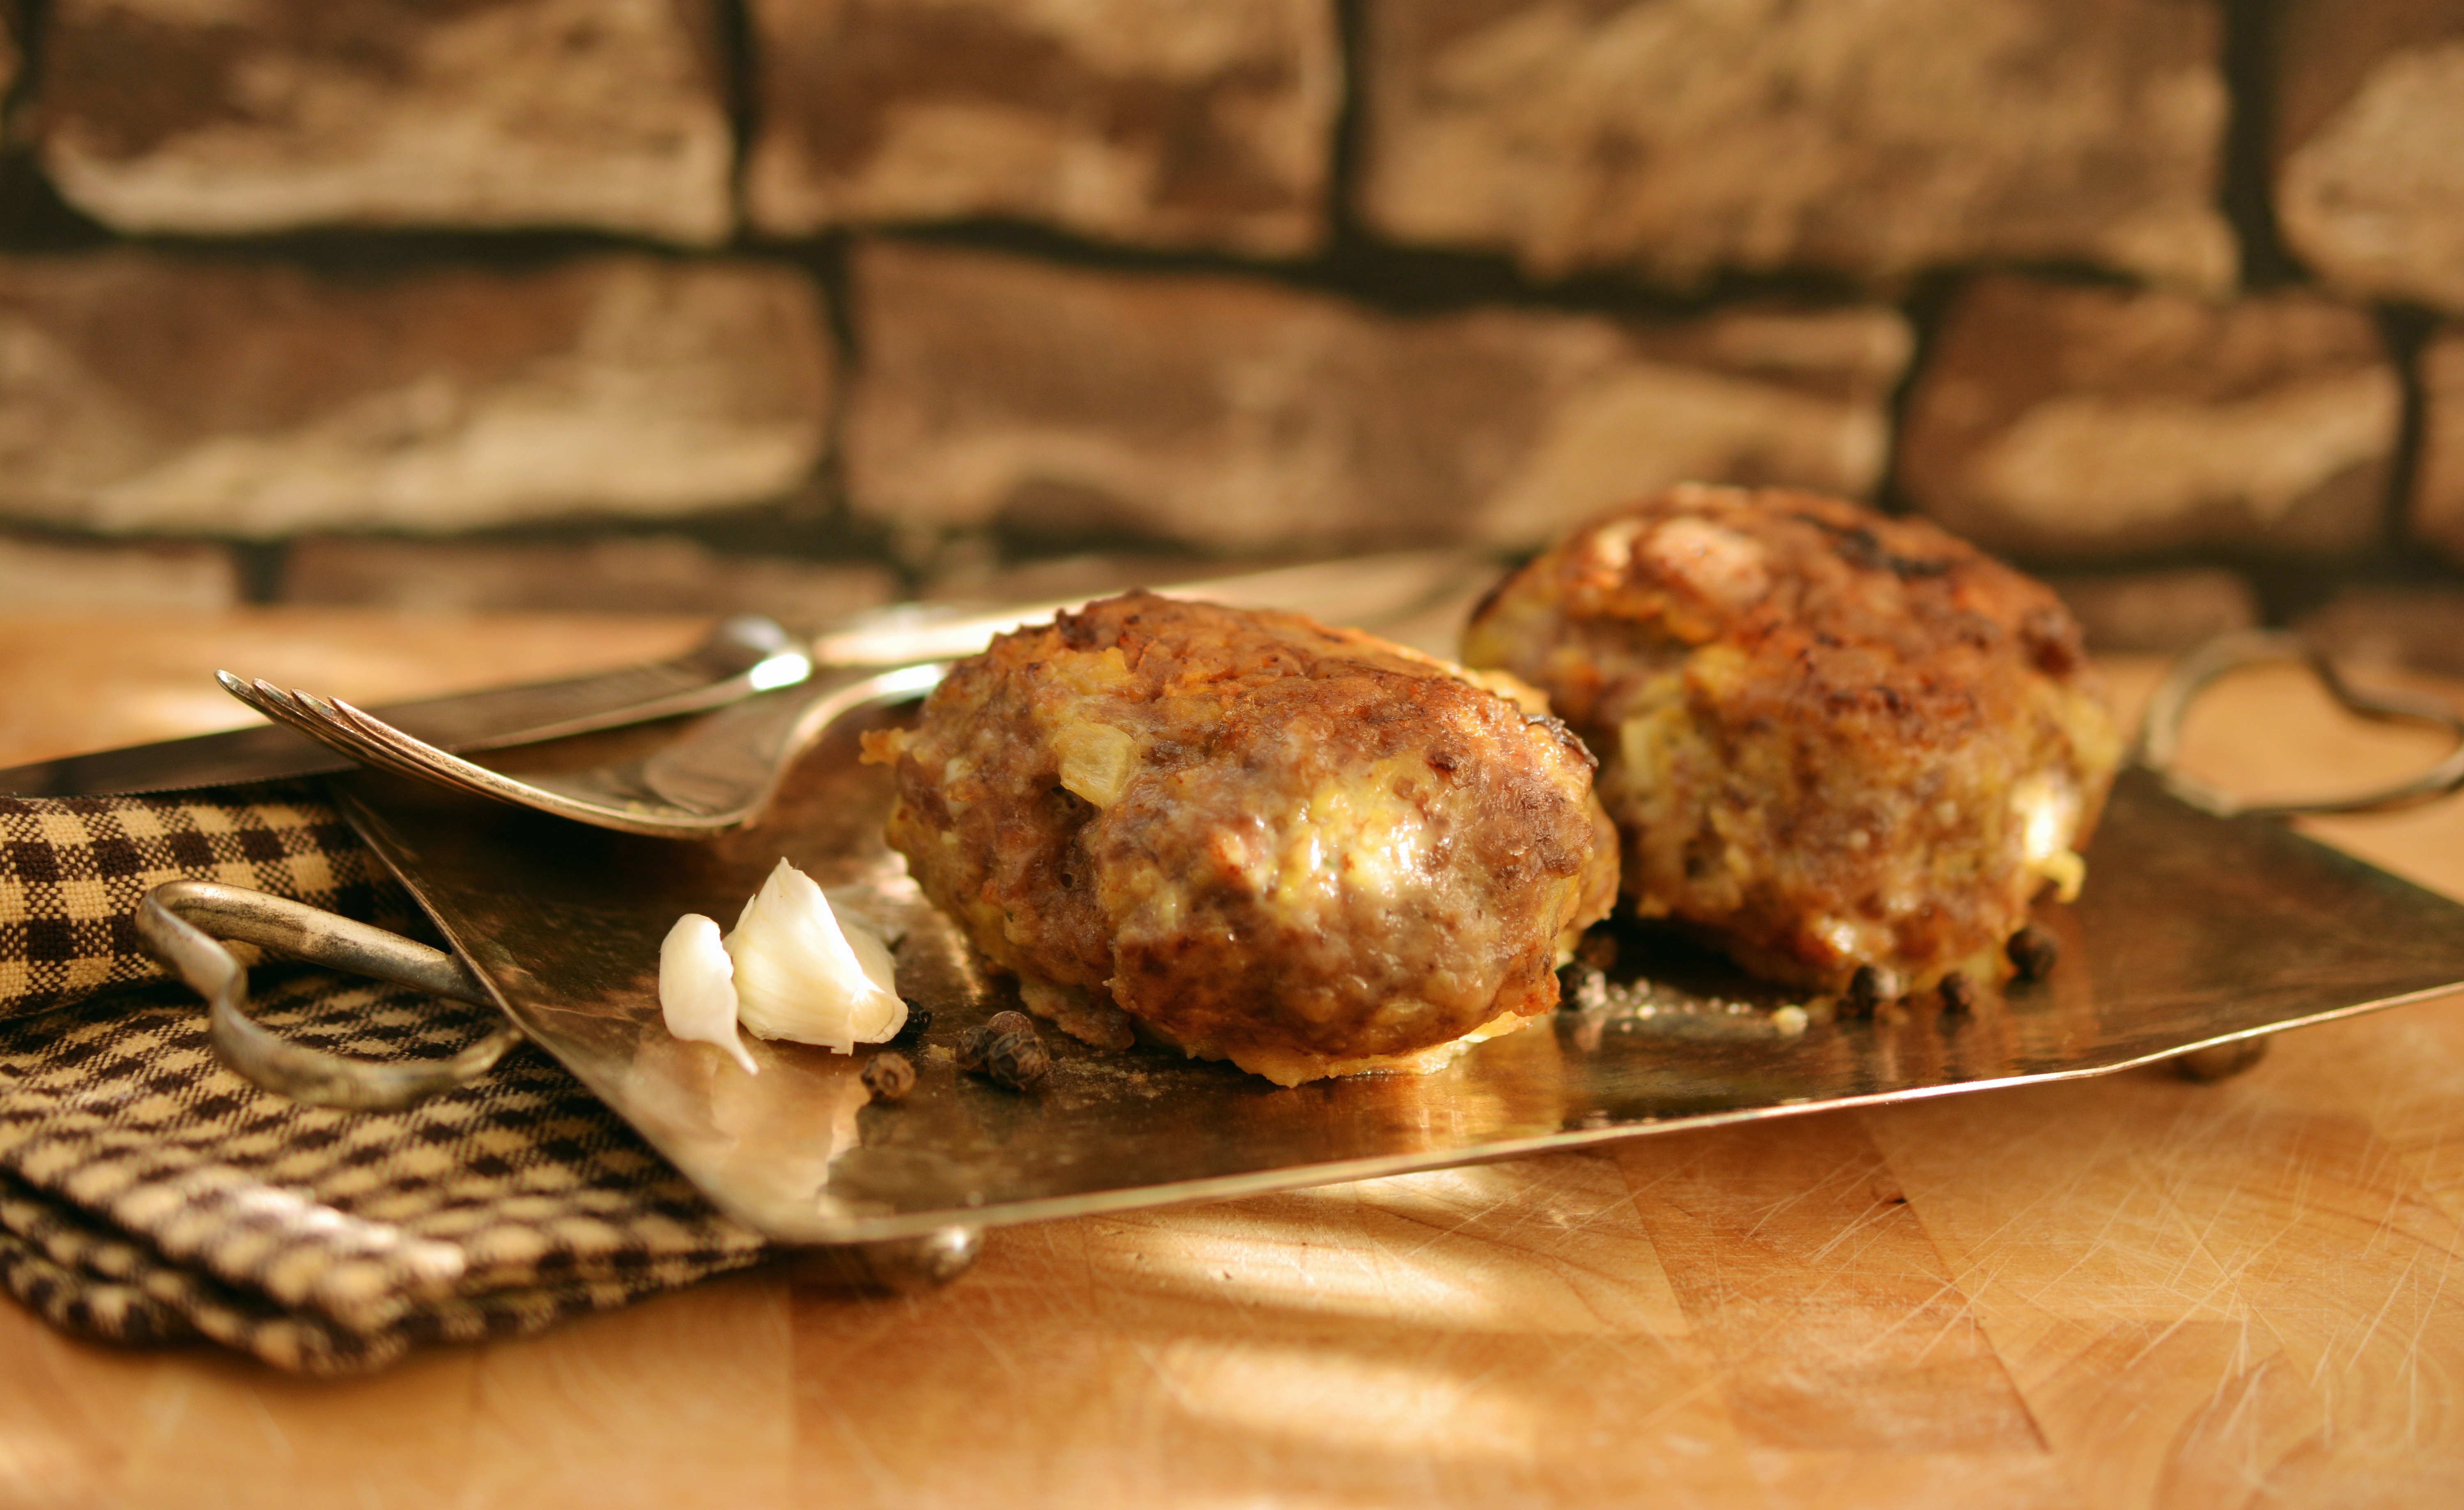
dish, food, meat, cook, fried, meatballs, vegetarian food, minced meat, coleslaw, meatloaf, meatball, proteins, meat dumplings, meat balls, fried food, animal source foods, frikadeller